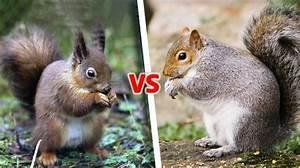
squirrel